Gustavo Rojas Pinilla International Airport

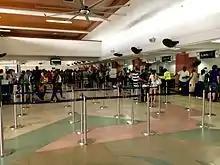
Check in and ticketing hall at San Andres Gustavo Rojas Pinilla International Airport (ADZ)

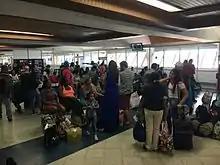
One of the boarding gate areas at ADZ San Andres airport

On August 16, 2010, AIRES Flight 8250, crashed when landing short of the runway on approach to Gustavo Rojas Pinilla International Airport, due to poor weather conditions. Two of the 125 passengers and 6 crew on board died.